Harmonic seventh chord

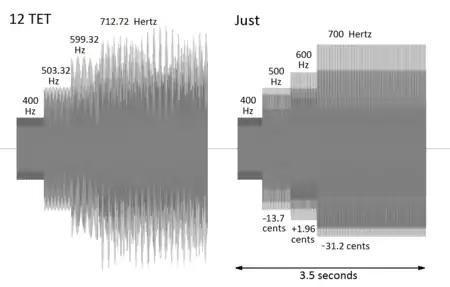
Equal tempered and just renditions of the harmonic seventh chord starting at 400 Hz. The audio file alternates between 12-TET and just, beginning with 12-TET:

Audacity can be used to render pure tone versions of the harmonic seventh with both equal-tempered and just tuning. These signals can also be graphed in order to illustrate the more complex pattern associated with the equal tempered scale. Both chords are based on a pitch of 400 Hz, with the just pitches at 500, 600, and 700 Hz.